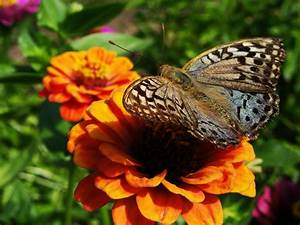
Label: farfalla